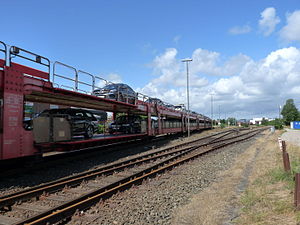
DB AutoZug GmbH
Et biltog ved Nibøl
DB AutoZug GmbH med hovedsæde i Dortmund var et tysk selskab, som stod for driften af Deutsche Bahns nattog og biltog. Driften af nattogene i Tyskland varetoges af søsterselskabet City Night Line AG med hovedsæde i Zürich i Schweiz.